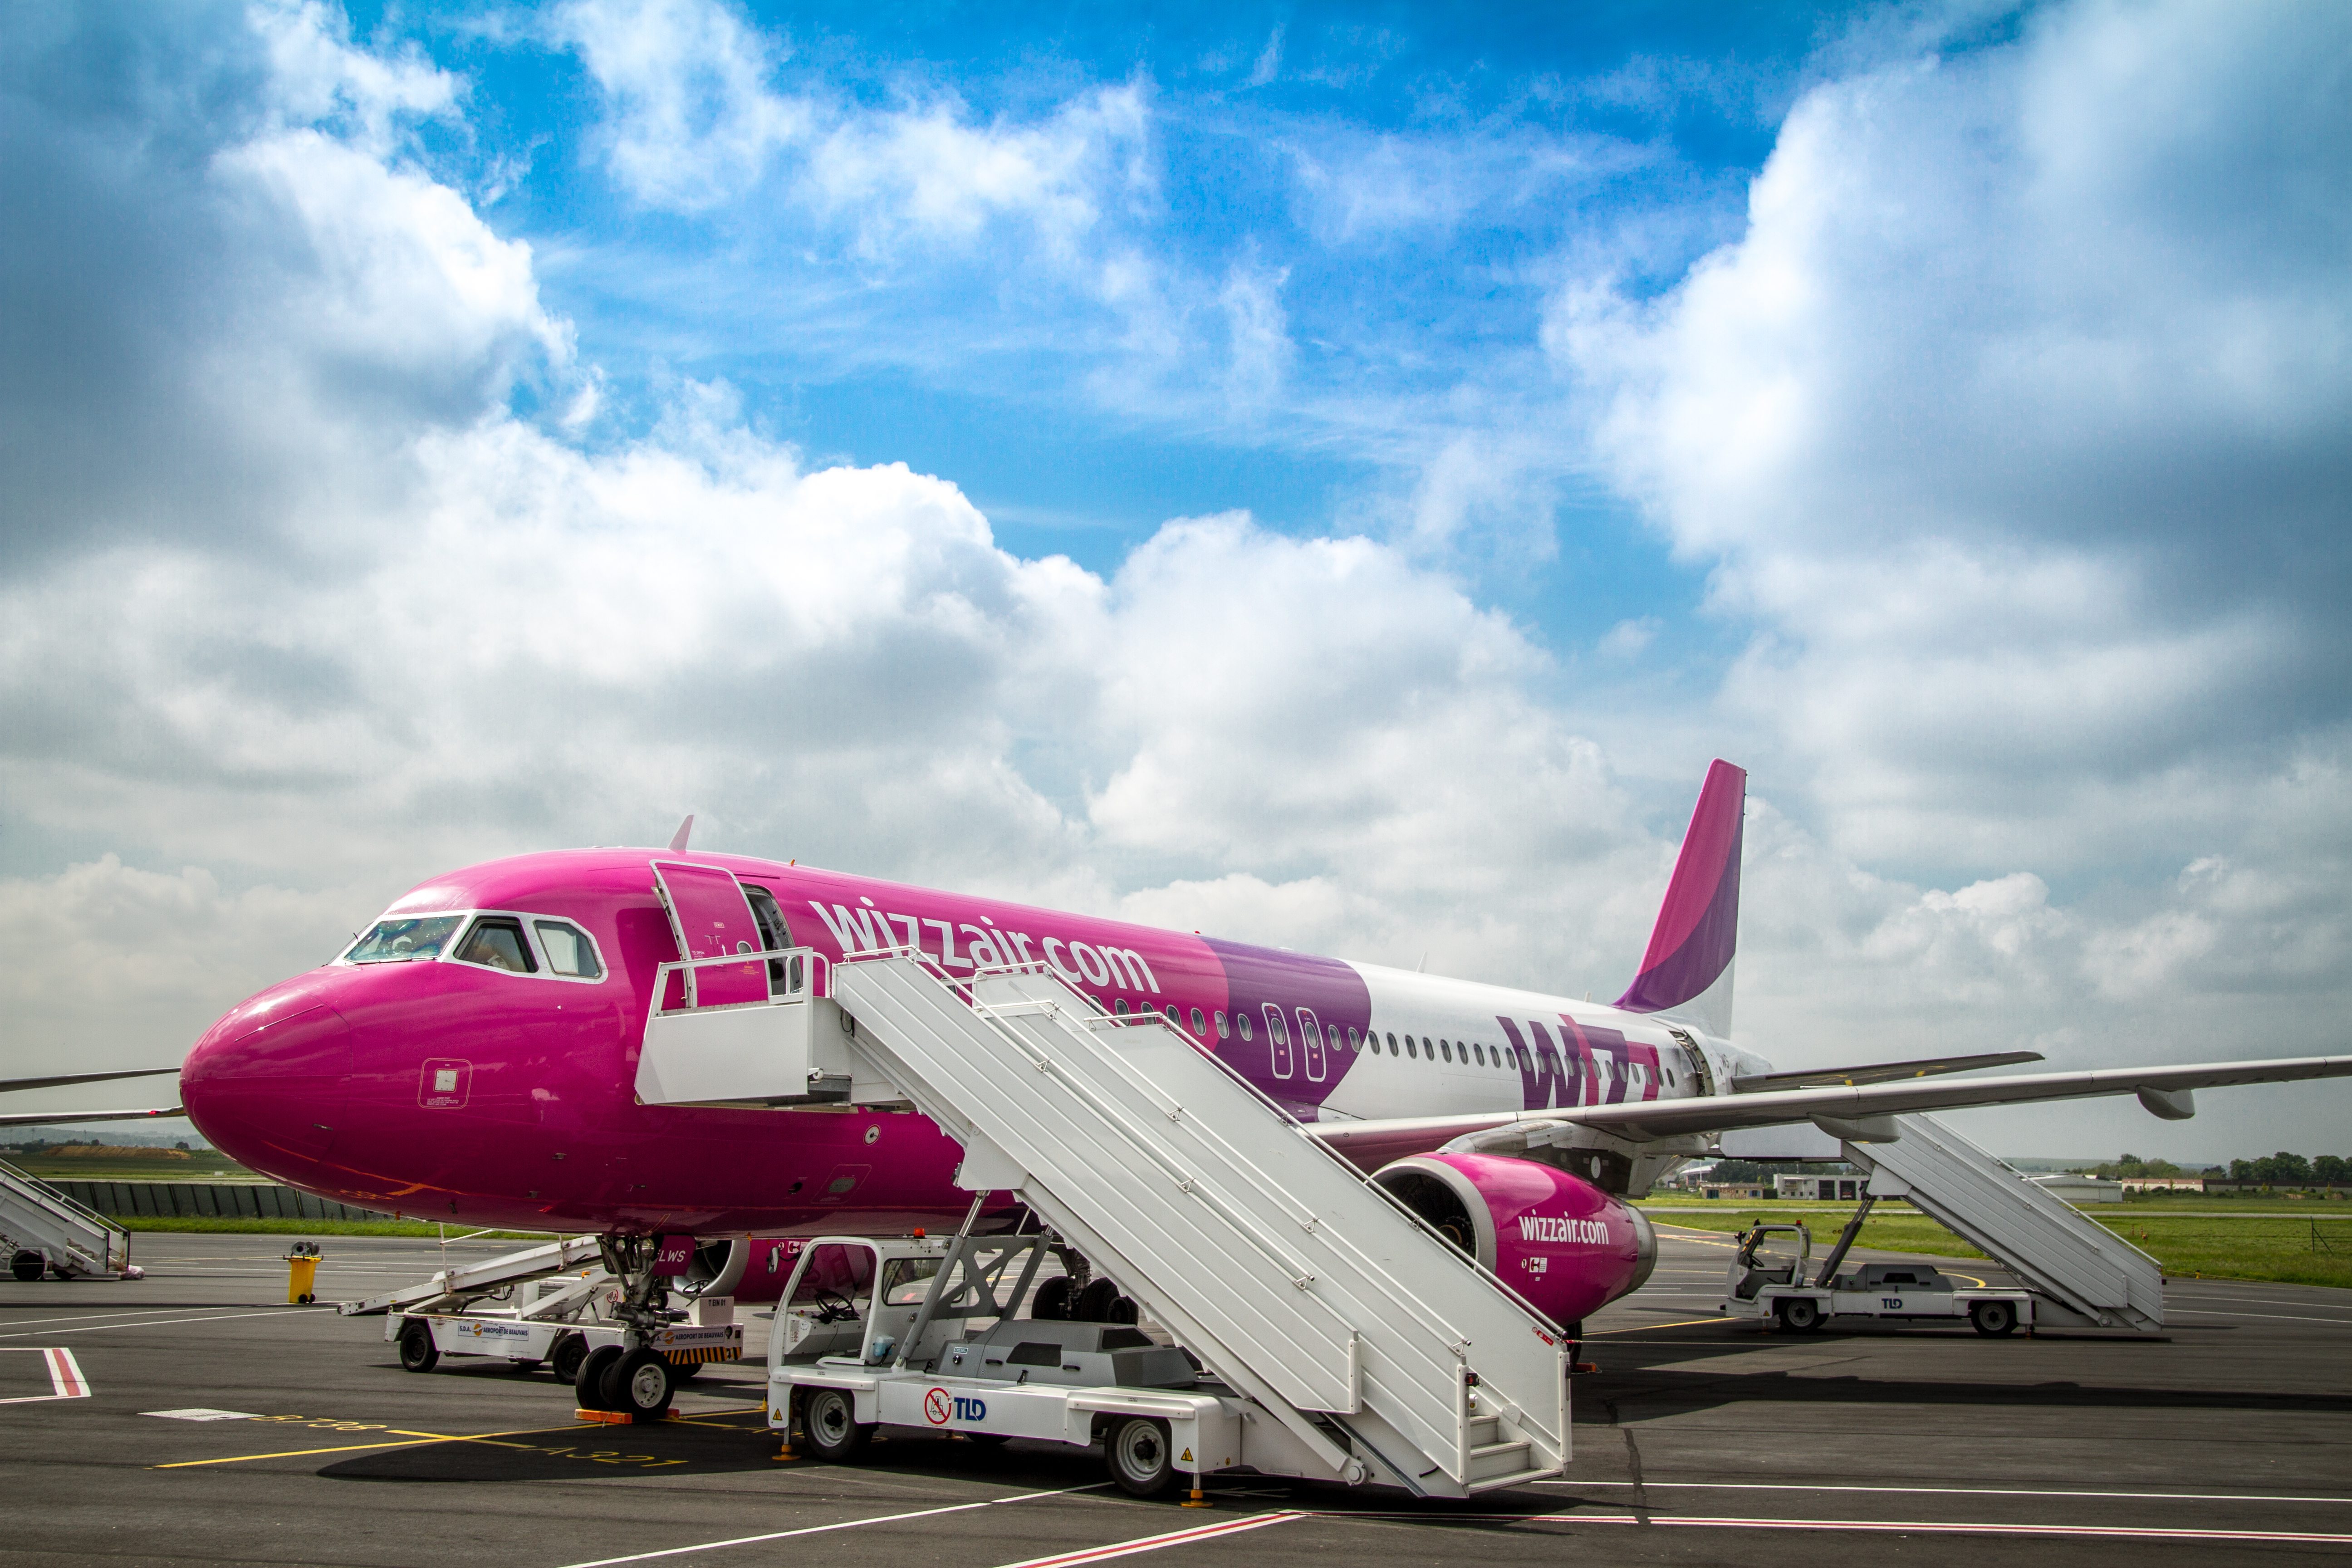
wing, flying, fly, airport, travel, airplane, aircraft, transportation, france, vehicle, airline, aviation, flight, infrastructure, airliner, airbus, airlines, wizzair, beauvaistille, a320, takeoff, jet aircraft, airbus a330, boeing 777, air travel, boeing 757, atmosphere of earth, wide body aircraft, narrow body aircraft, airbus a320 family